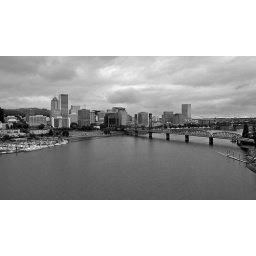
our fair city - in black & white